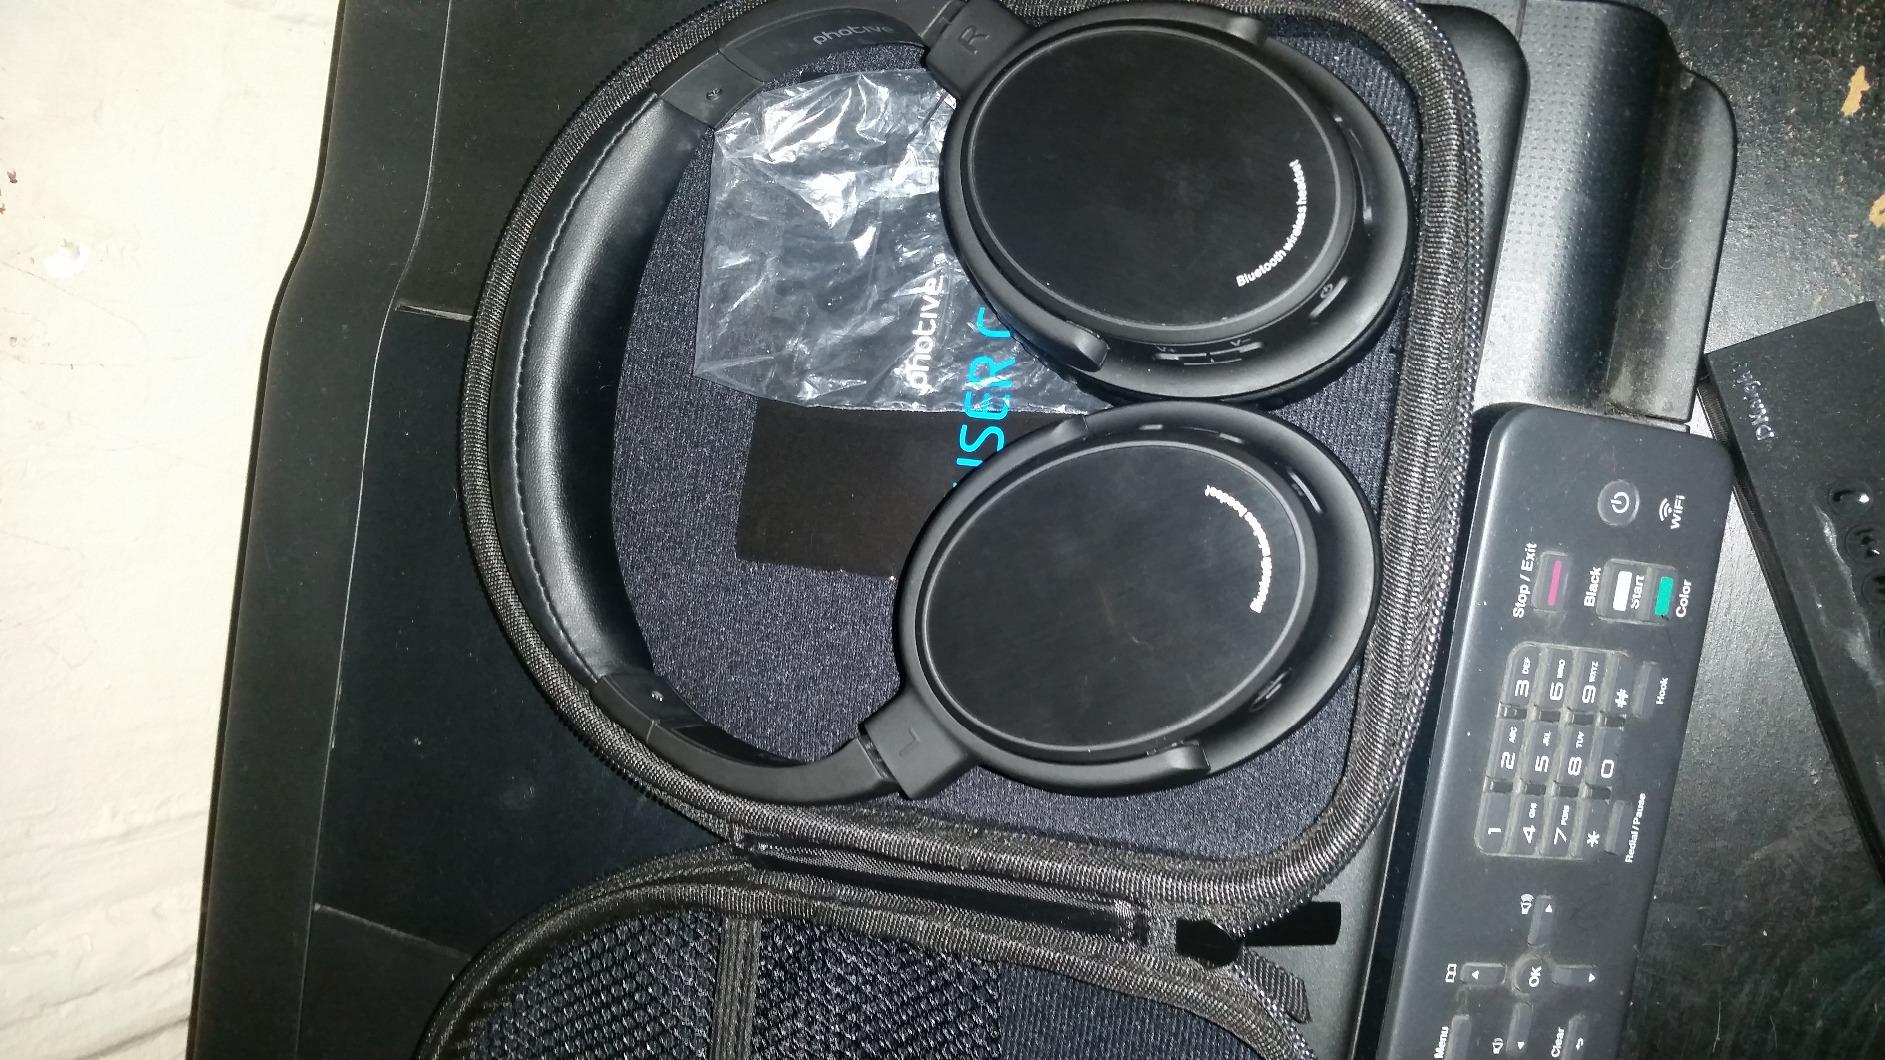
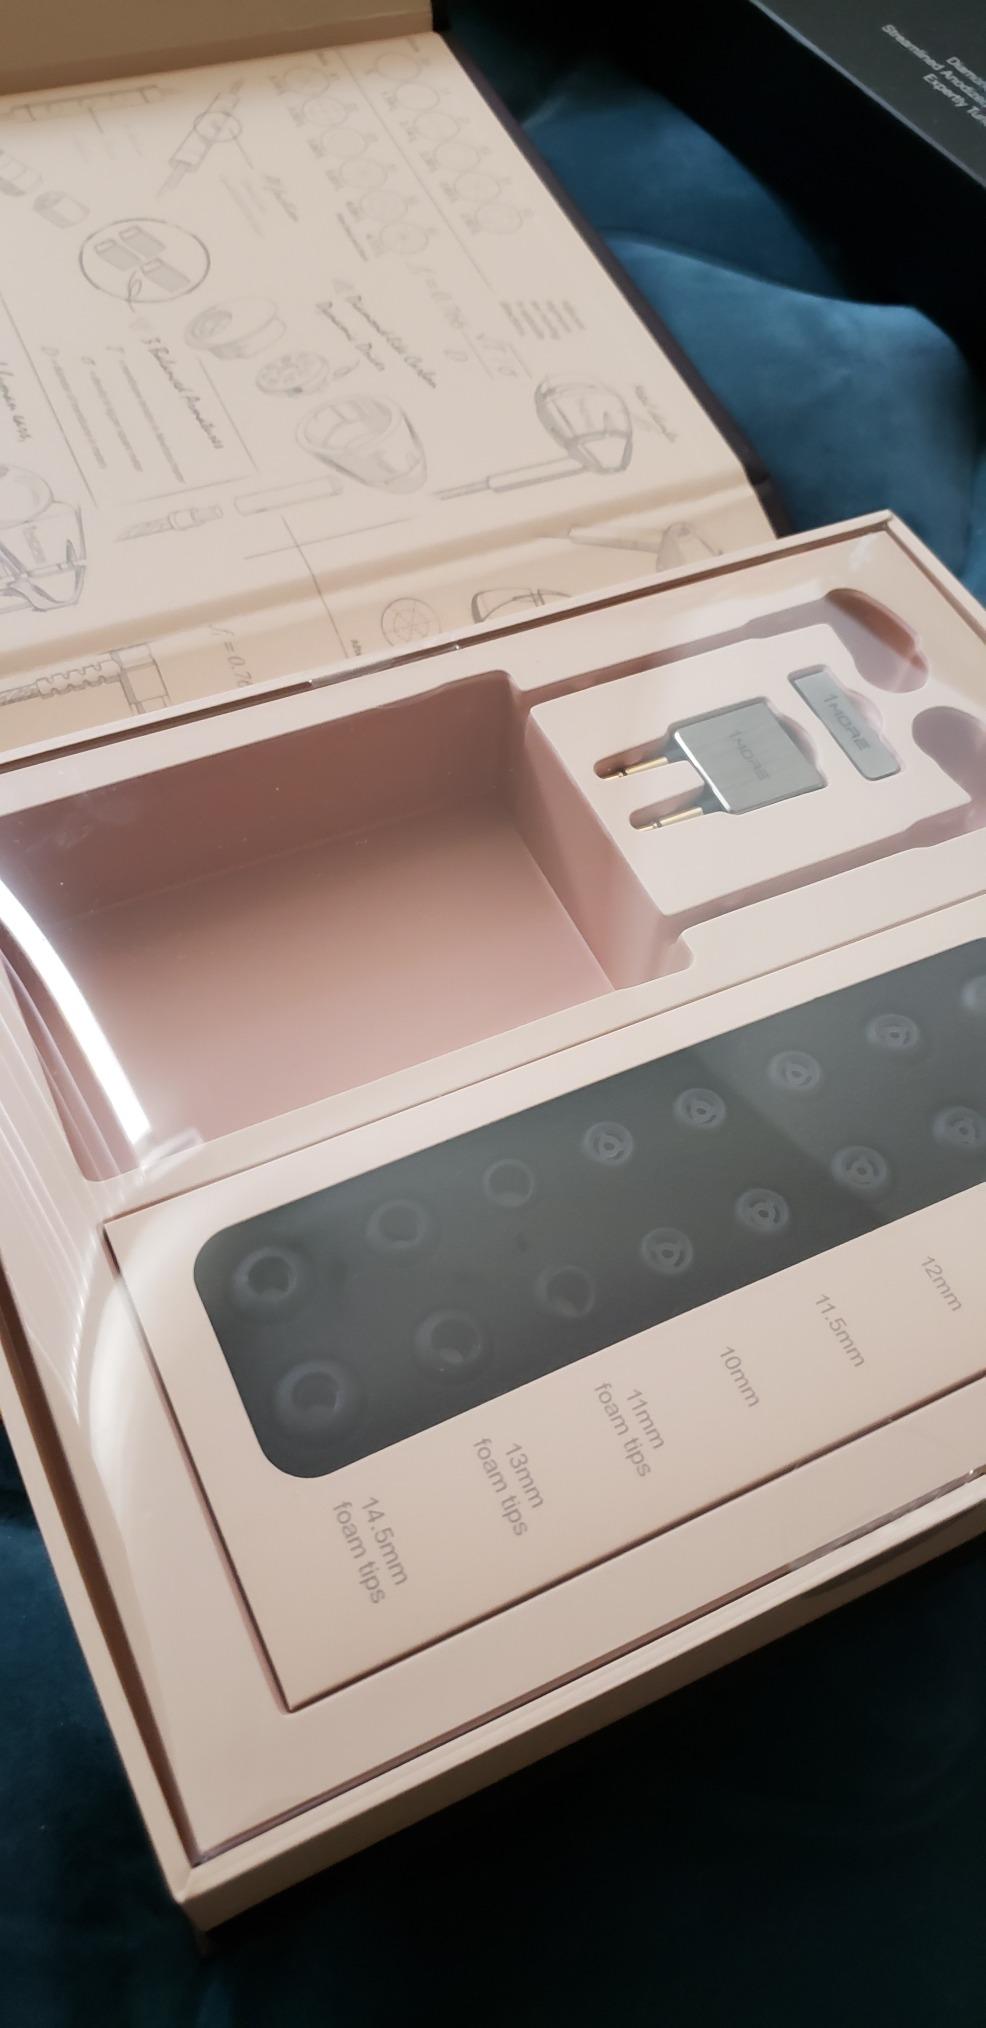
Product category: headphones
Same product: no